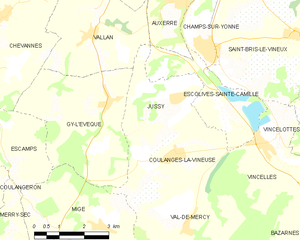
Carte des communes françaises Jussy